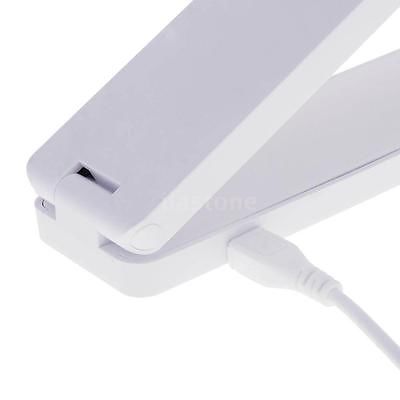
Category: lamp